Rennes

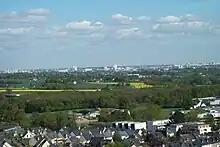
Green Belt between Rennes and L'Hermitage

The ancient centre of the town is built on a hill, with the north side being more elevated than the south side. It is at the confluence of two rivers: the Ille and the Vilaine.